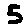
Label: 5